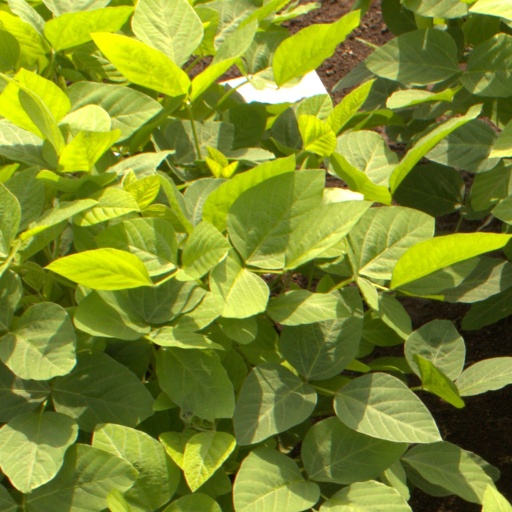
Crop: soybean